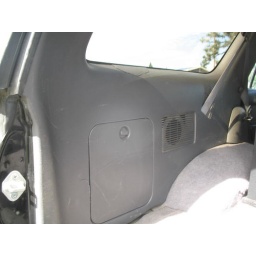
small plastic broken up near window (super glued)